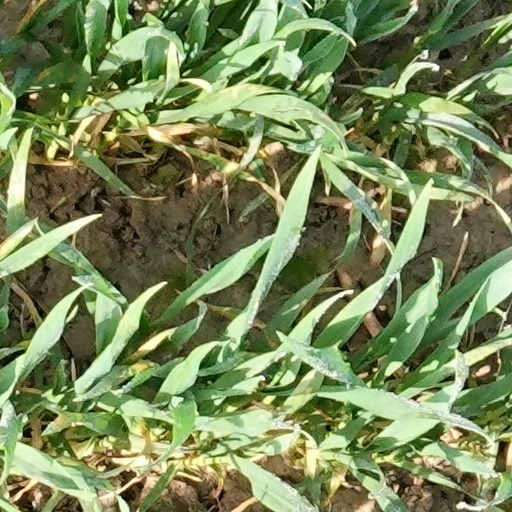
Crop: wheat